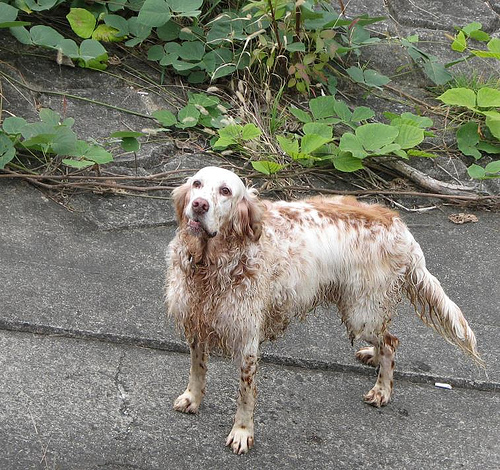
Animal: dog
Breed: english_setter